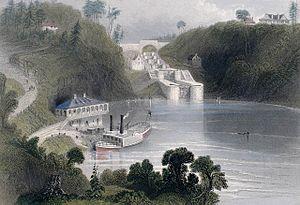
Écluses sur le canal Rideau, Bytown (Ottawa, Canada).
Cet article traite des événements qui se sont produits durant l'année 1841 au Canada.